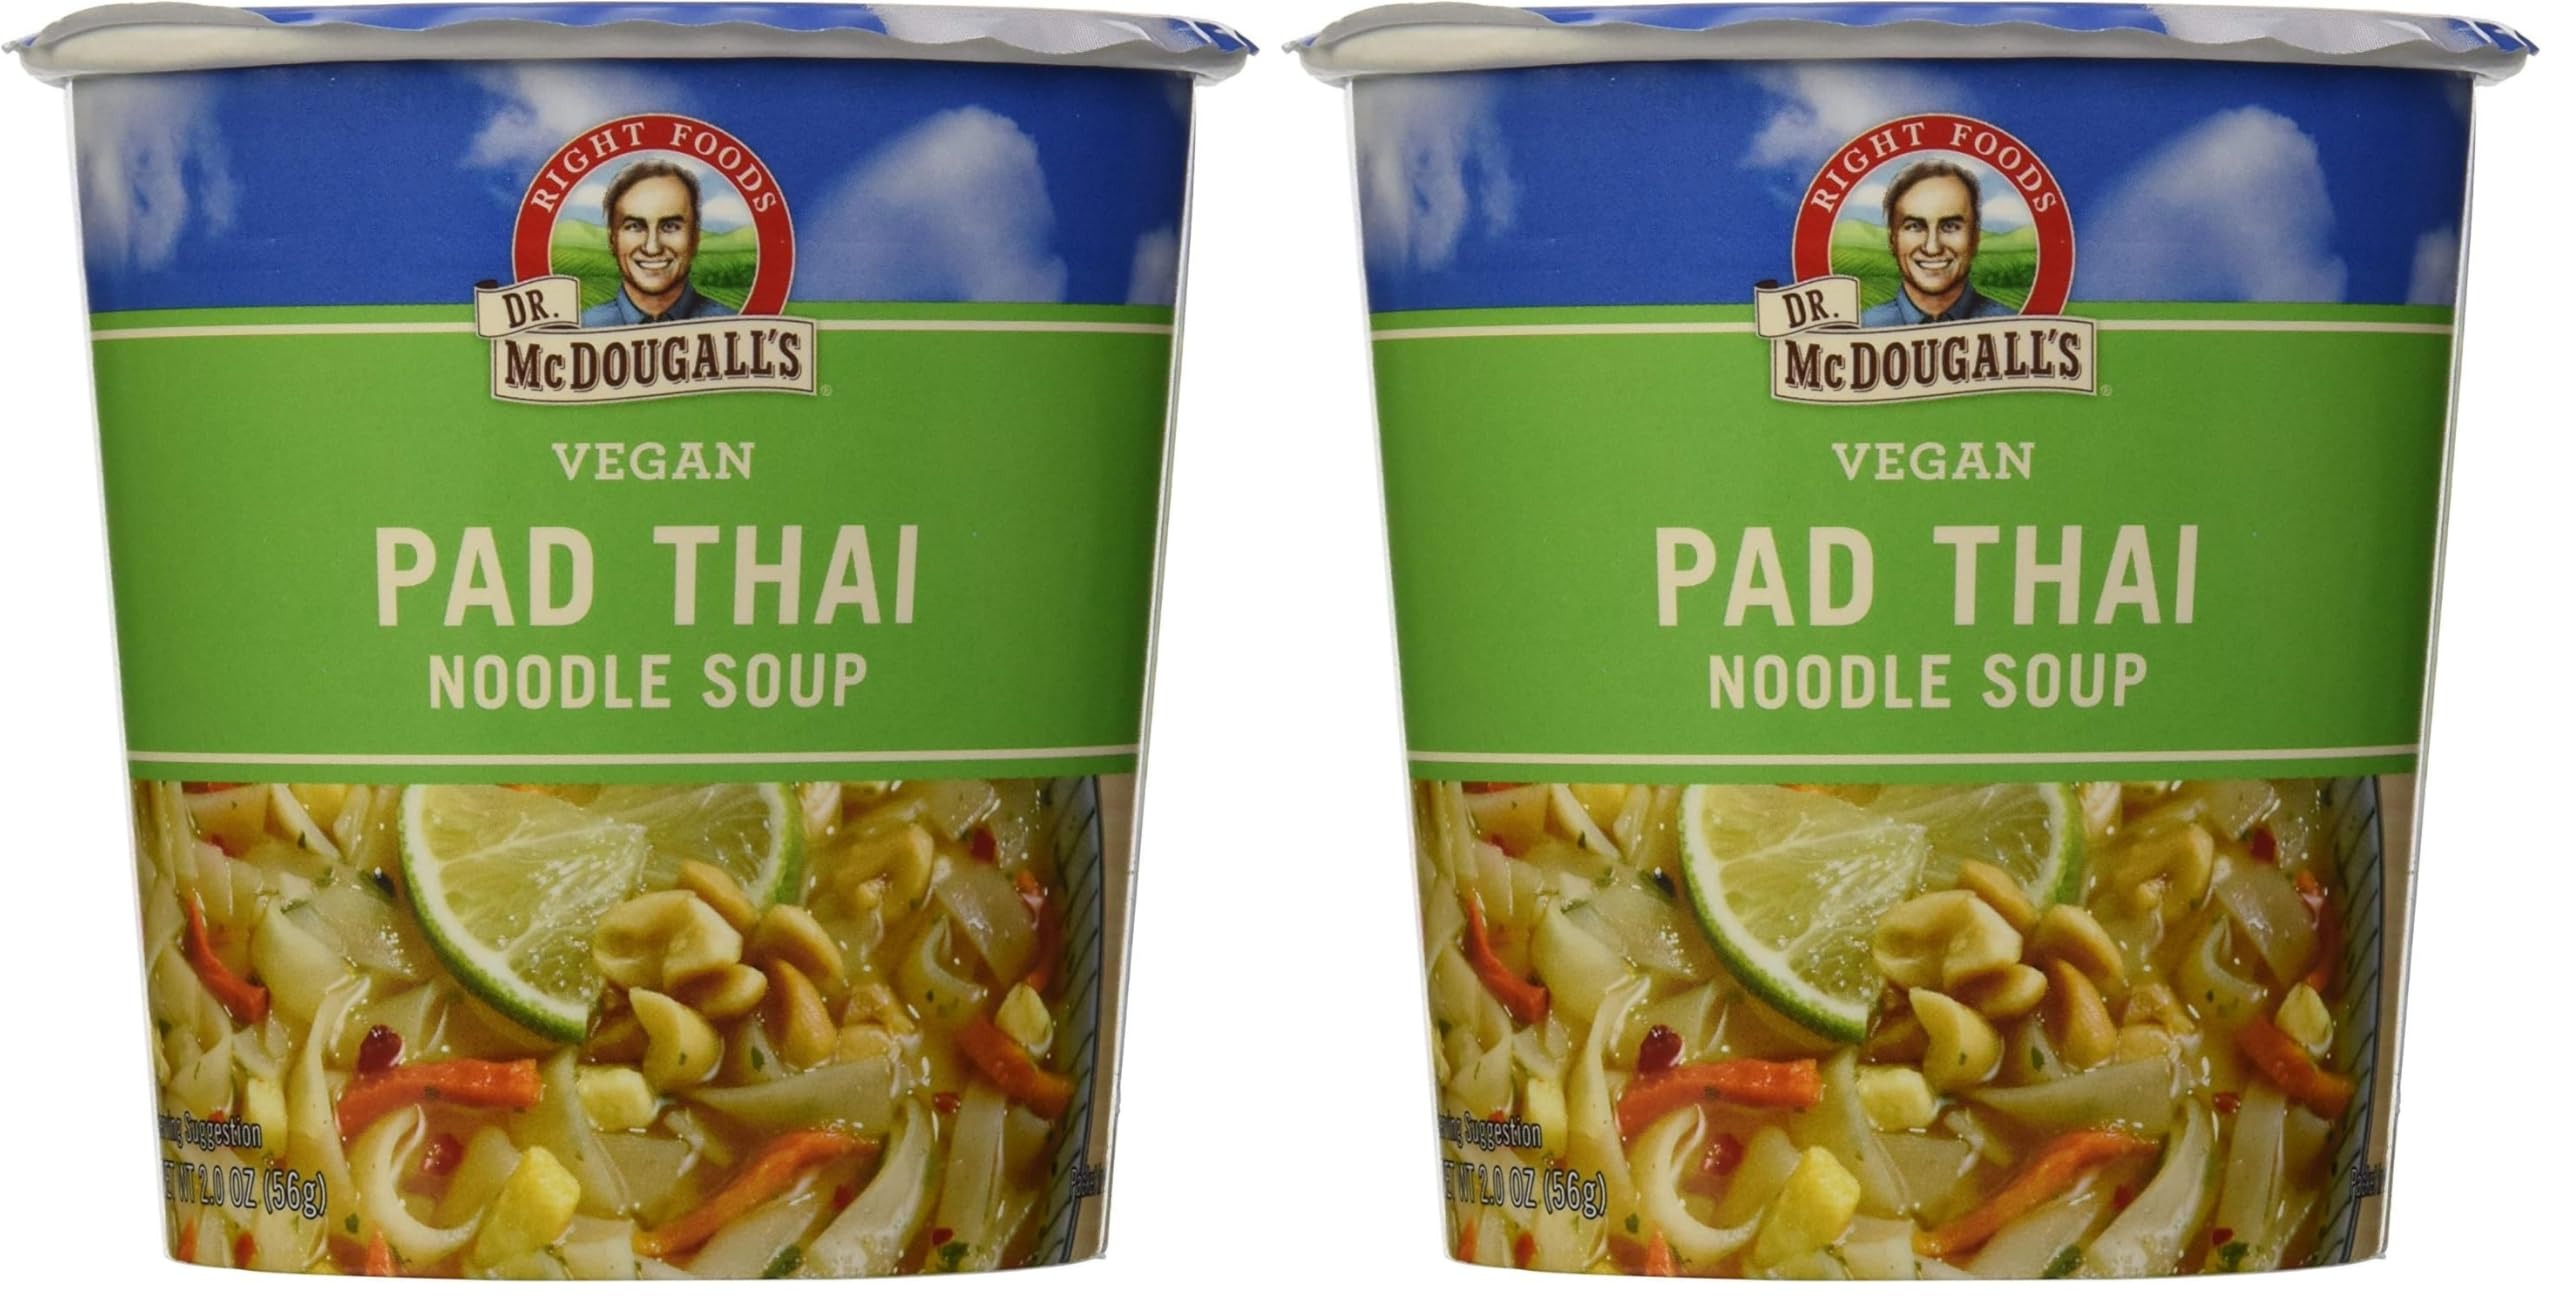
Item Name: Dr. McDougall's Soup, Vegan Pad Thai Noodl, 2 oz (Pack of 2)
Value: 4.0
Unit: Ounce

Price: 1.48